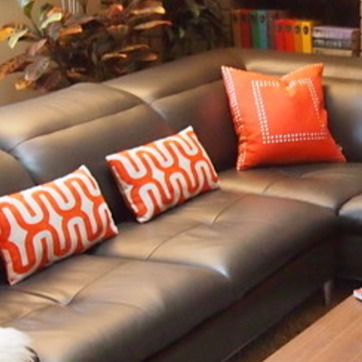
Material: fabric